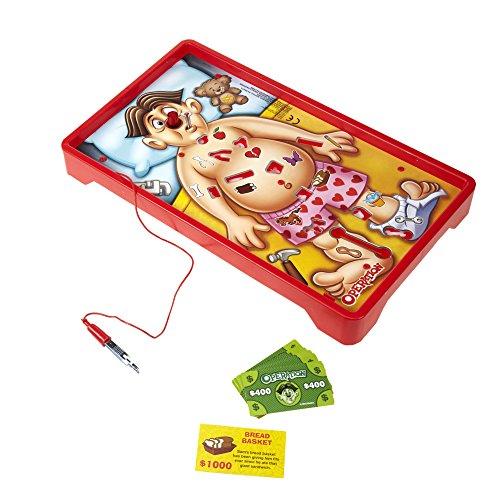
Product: Classic Operation Game
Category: Toys & Games | Games & Accessories | Board Games
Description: All-time skill and action game.
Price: $11.99
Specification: ProductDimensions:1.6x15.8x9.9inches|ItemWeight:1pounds|ShippingWeight:1.3pounds(Viewshippingratesandpolicies)|DomesticShipping:ItemcanbeshippedwithinU.S.|InternationalShipping:ThisitemcanbeshippedtoselectcountriesoutsideoftheU.S.LearnMore|ASIN:B01JF1VRL0|Itemmodelnumber:B2176|Manufacturerrecommendedage:6yearsandup|Batteries:2AAbatteriesrequired.(included)